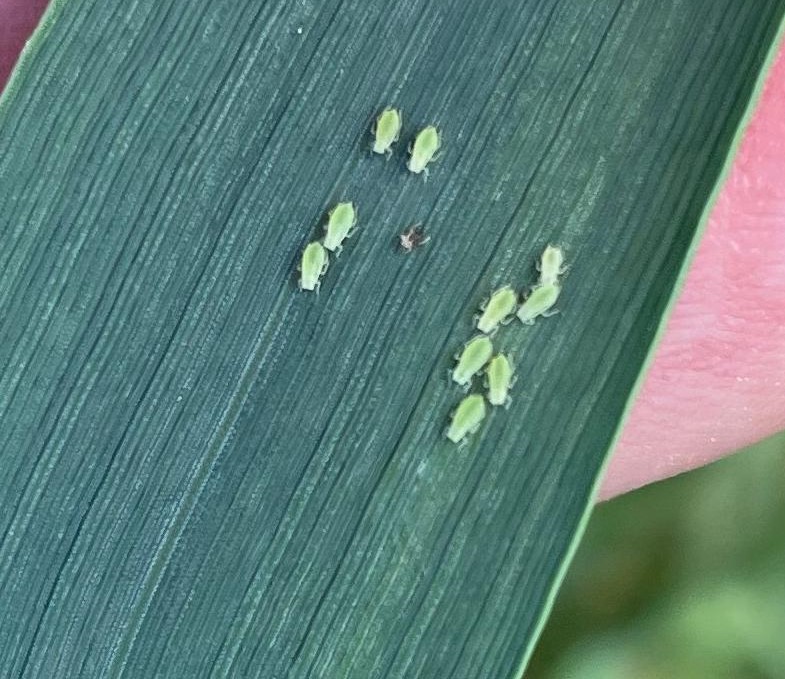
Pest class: rose_grain_aphid